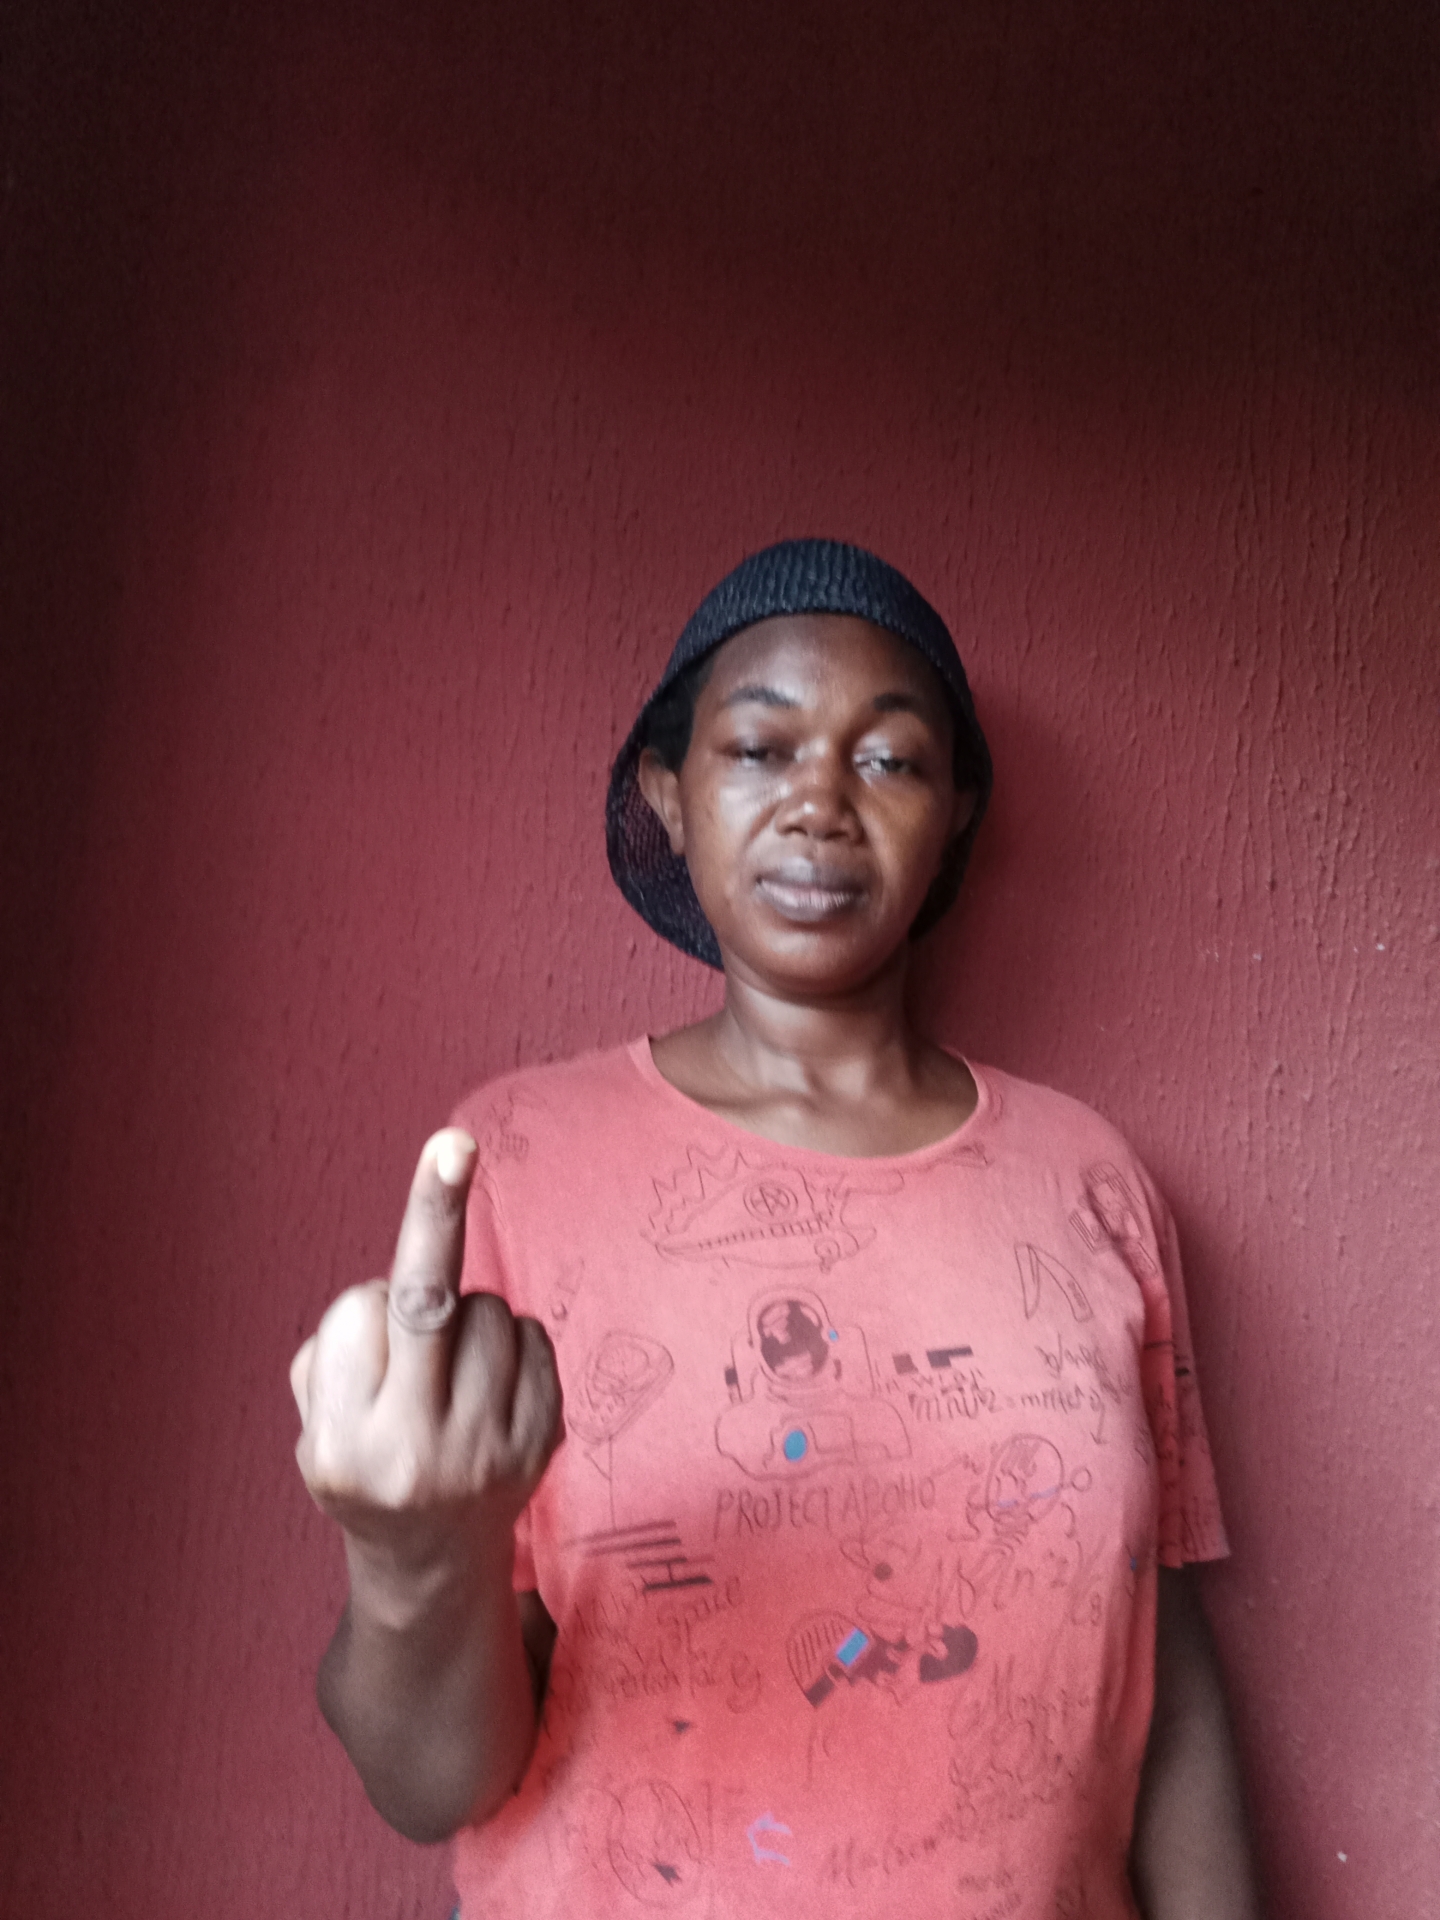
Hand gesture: middle_finger